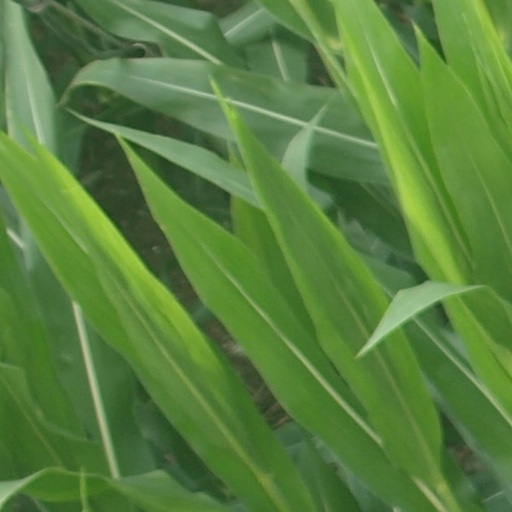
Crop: maize; corn